Mark Selby

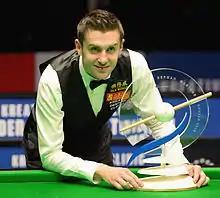
Selby with 2015 German Masters trophy

At the first ranking event of the season, the Wuxi Classic, Selby lost 3–5 to Liang Wenbo in the last 32. He won the minor-ranking Riga Open in August, defeating Mark Allen 4–3 in the final, but was defeated by Allen the following month in a final-frame in the semi-finals of the ranking Shanghai Masters tournament. He made an unexpected early exit from the ranking International Championship, when he was eliminated in the last 128 by 19-year-old tour rookie Oliver Lines, who had recovered from 0–4 behind to defeat him 6–4. Selby reached the quarter-finals of the invitational Champion of Champions tournament in November, but lost 1–6 against Judd Trump. He had a disappointing run at the UK Championship, losing 4–6 to David Morris in the last 64.